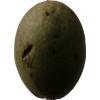
Label: nut